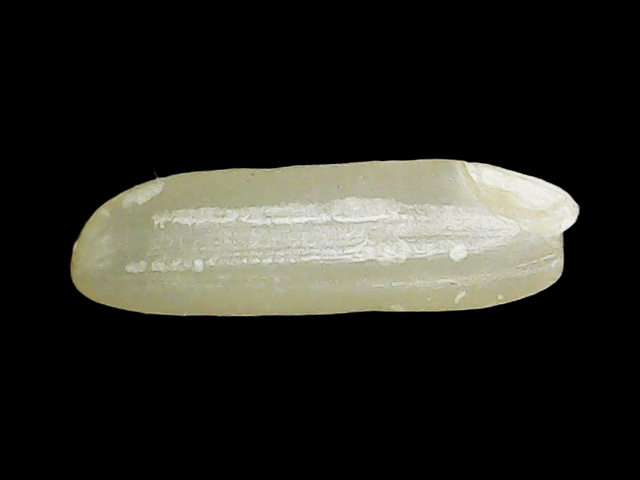
Rice variety: Binadhan26